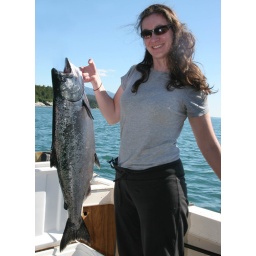
This king salmon charged my friend Brian's boat and nearly wrecked the line. We had the last laugh.Photo by Brian.